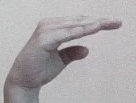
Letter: jeem